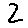
Label: 2